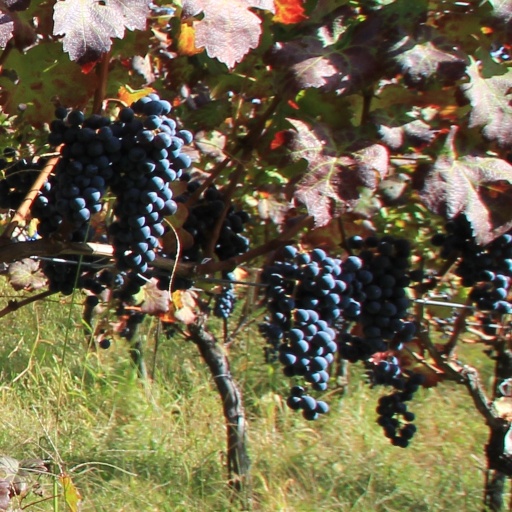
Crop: grape